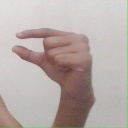
अक्षर: ग